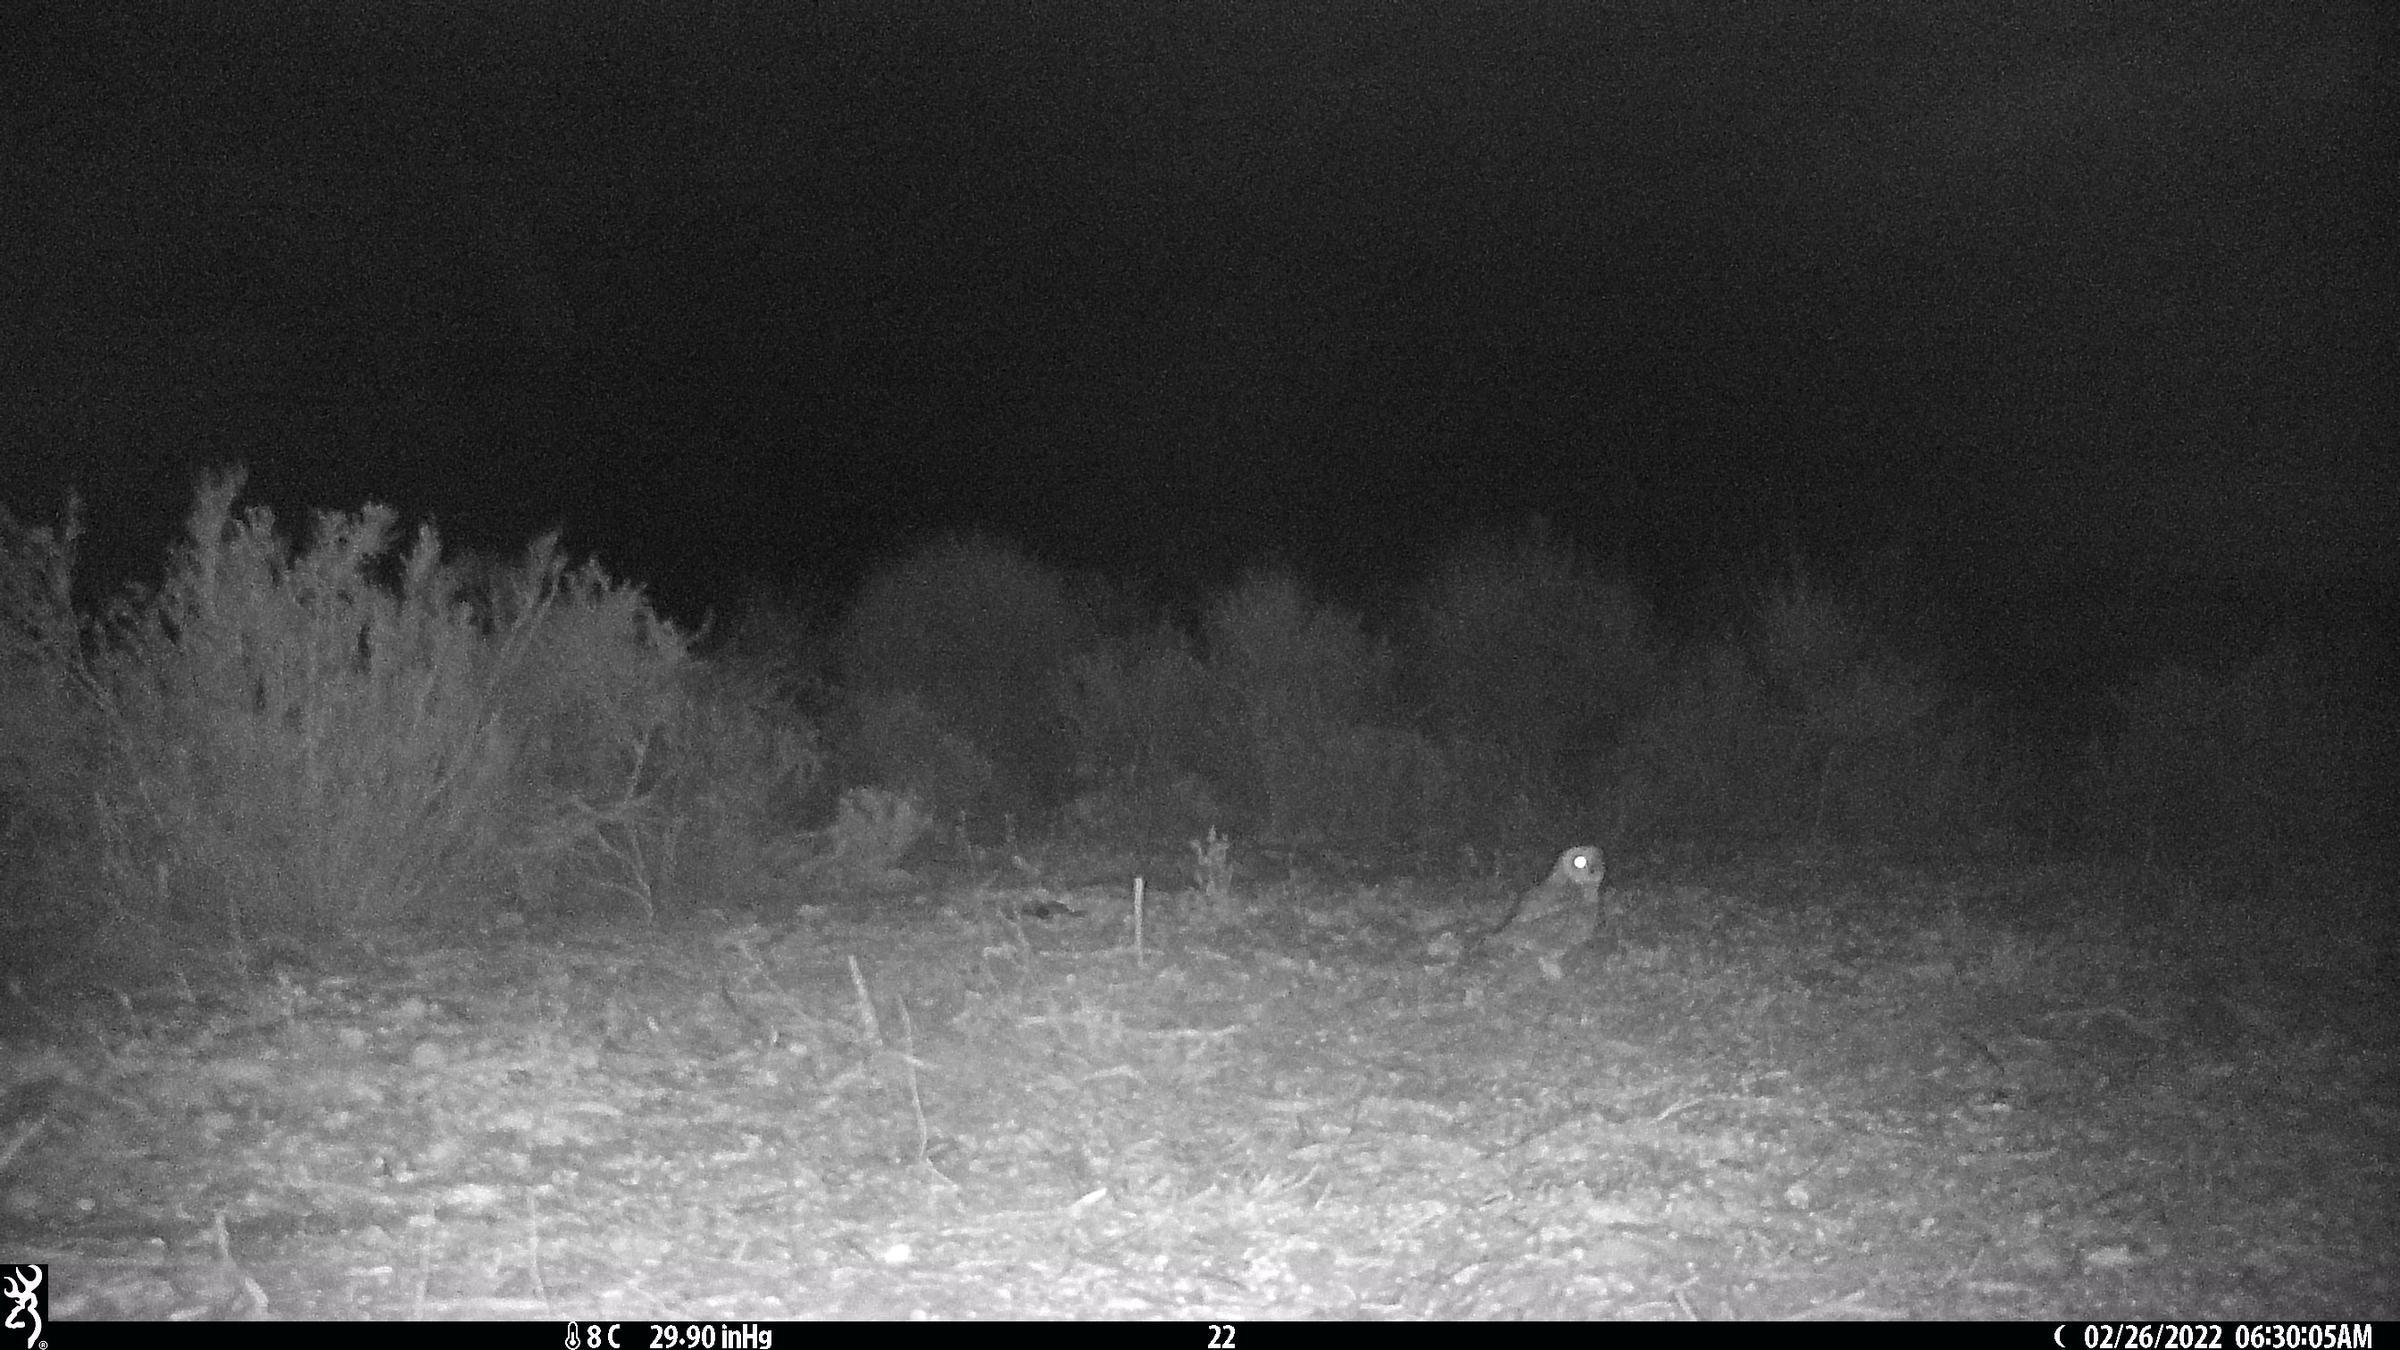
Species: Ave